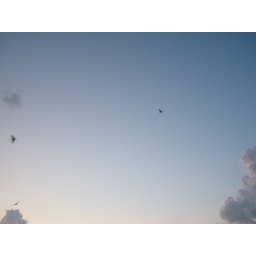
three birds in motion with the center bird next to dimming Venus